Leica R4–R7

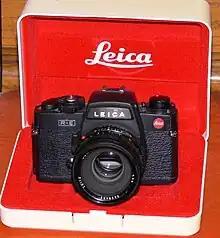
Leica R-E

Introduced in 1987 the R5 offered variable program mode and, more importantly, automatic TTL flash exposure measurement for the first time in a Leica camera along with control improvements of the R4s. Flash metering required a second light receptor in the base and measured full field only off the film itself during exposure. Other improvements included a faster shutter speed of 1/2000 s (compared to 1/1000 s on the R4) and a true high-eyepoint viewfinder with diopter correction. The brightness of the focusing screens has also been increased significantly, to the level of Minolta's infamous "Acute Matte" screens. In comparison to the earlier models of the R4, its upgraded successor R5 proved to be a very reliable and well-received SLR camera, although manual focusing was already considered obsolete by the time it appeared, as most other SLR manufacturers switched to newly-developed autofocus systems during the late 1980s.